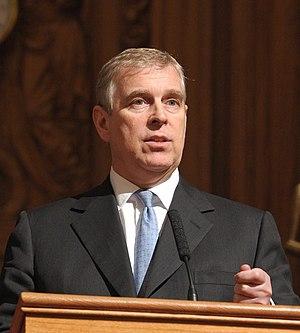
Le prince Andrew, né Andrew Albert Christian Edward le 19 février 1960, est un membre de la famille royale britannique, duc d'York depuis 1986.